Wayne Hightower

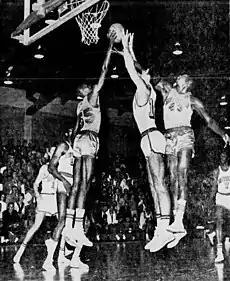
Hightower ("#55") going for a rebound during a Warriors intra-squad scrimmage at Cabrillo College in Aptos, California, on October 17, 1962.

It was reported by "Pittsburgh Post-Gazette" sportswriter Jimmy Miller that the Philadelphia Warriors of the National Basketball Association (NBA) were paying Hightower $11,000 during the 1961–62 season to get him to sign the following season, when his college eligibility would expire. Miller's source was Pittsburgh Rens owner Lenny Littman. Warriors owner Eddie Gottlieb denied his team was paying Hightower and claimed Littman was lying to drum up publicity. Hightower reportedly told his friends that the only reason he would leave Spain was if he was drafted by Philadelphia. Later, Gottlieb stopped denying that the Warriors had paid Hightower, instead noting that he was eligible to be drafted by any team in the upcoming NBA draft. Gottlieb did not deny that if Hightower was drafted by another team Philadelphia would seek a reimbursement. New York Knicks owner Ned Irish traveled to Europe in 1962 and scouted Hightower. Irish was cautiously optimistic, saying Hightower played well, but noting the opposition was not comparable to the NBA. After the Warriors were eliminated from the 1962 NBA playoffs in the Eastern Division Finals by the Boston Celtics, Philadelphia head coach Frank McGuire told the media that his team would fare better next season if they could acquire Hightower. He was selected in the 1962 NBA draft, at fifth overall, by the Warriors (who relocated to San Francisco, California), with whom he played for three seasons.